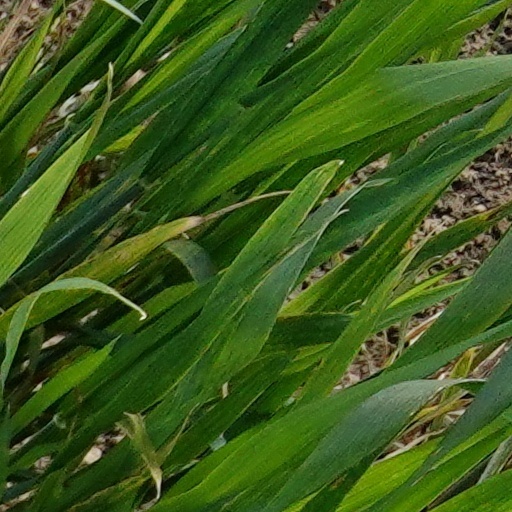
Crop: wheat